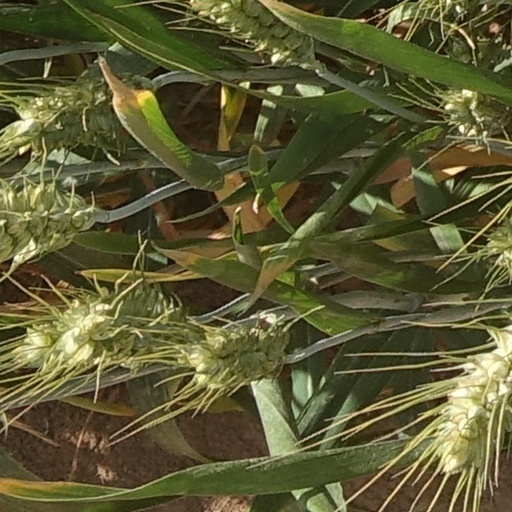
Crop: wheat